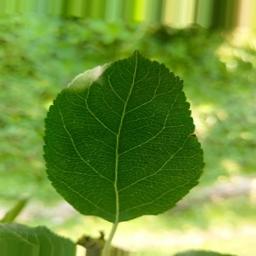
Label: Healthy